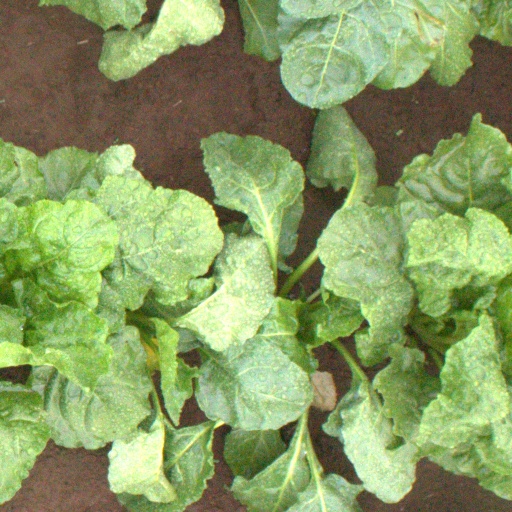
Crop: sugar beet